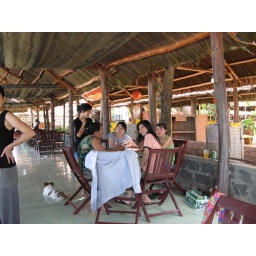
Hien's Birthday at the beach house in Vung Tau